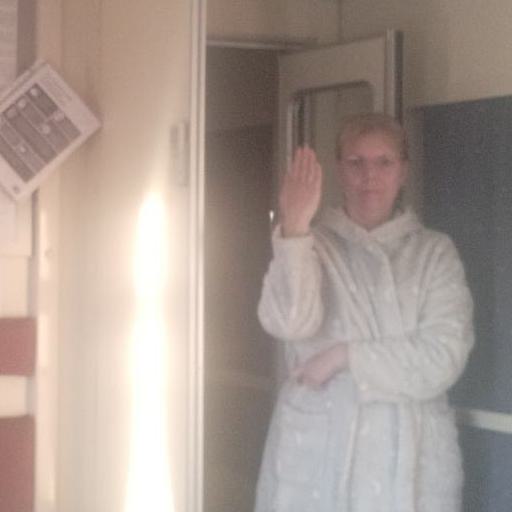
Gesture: stop_inverted